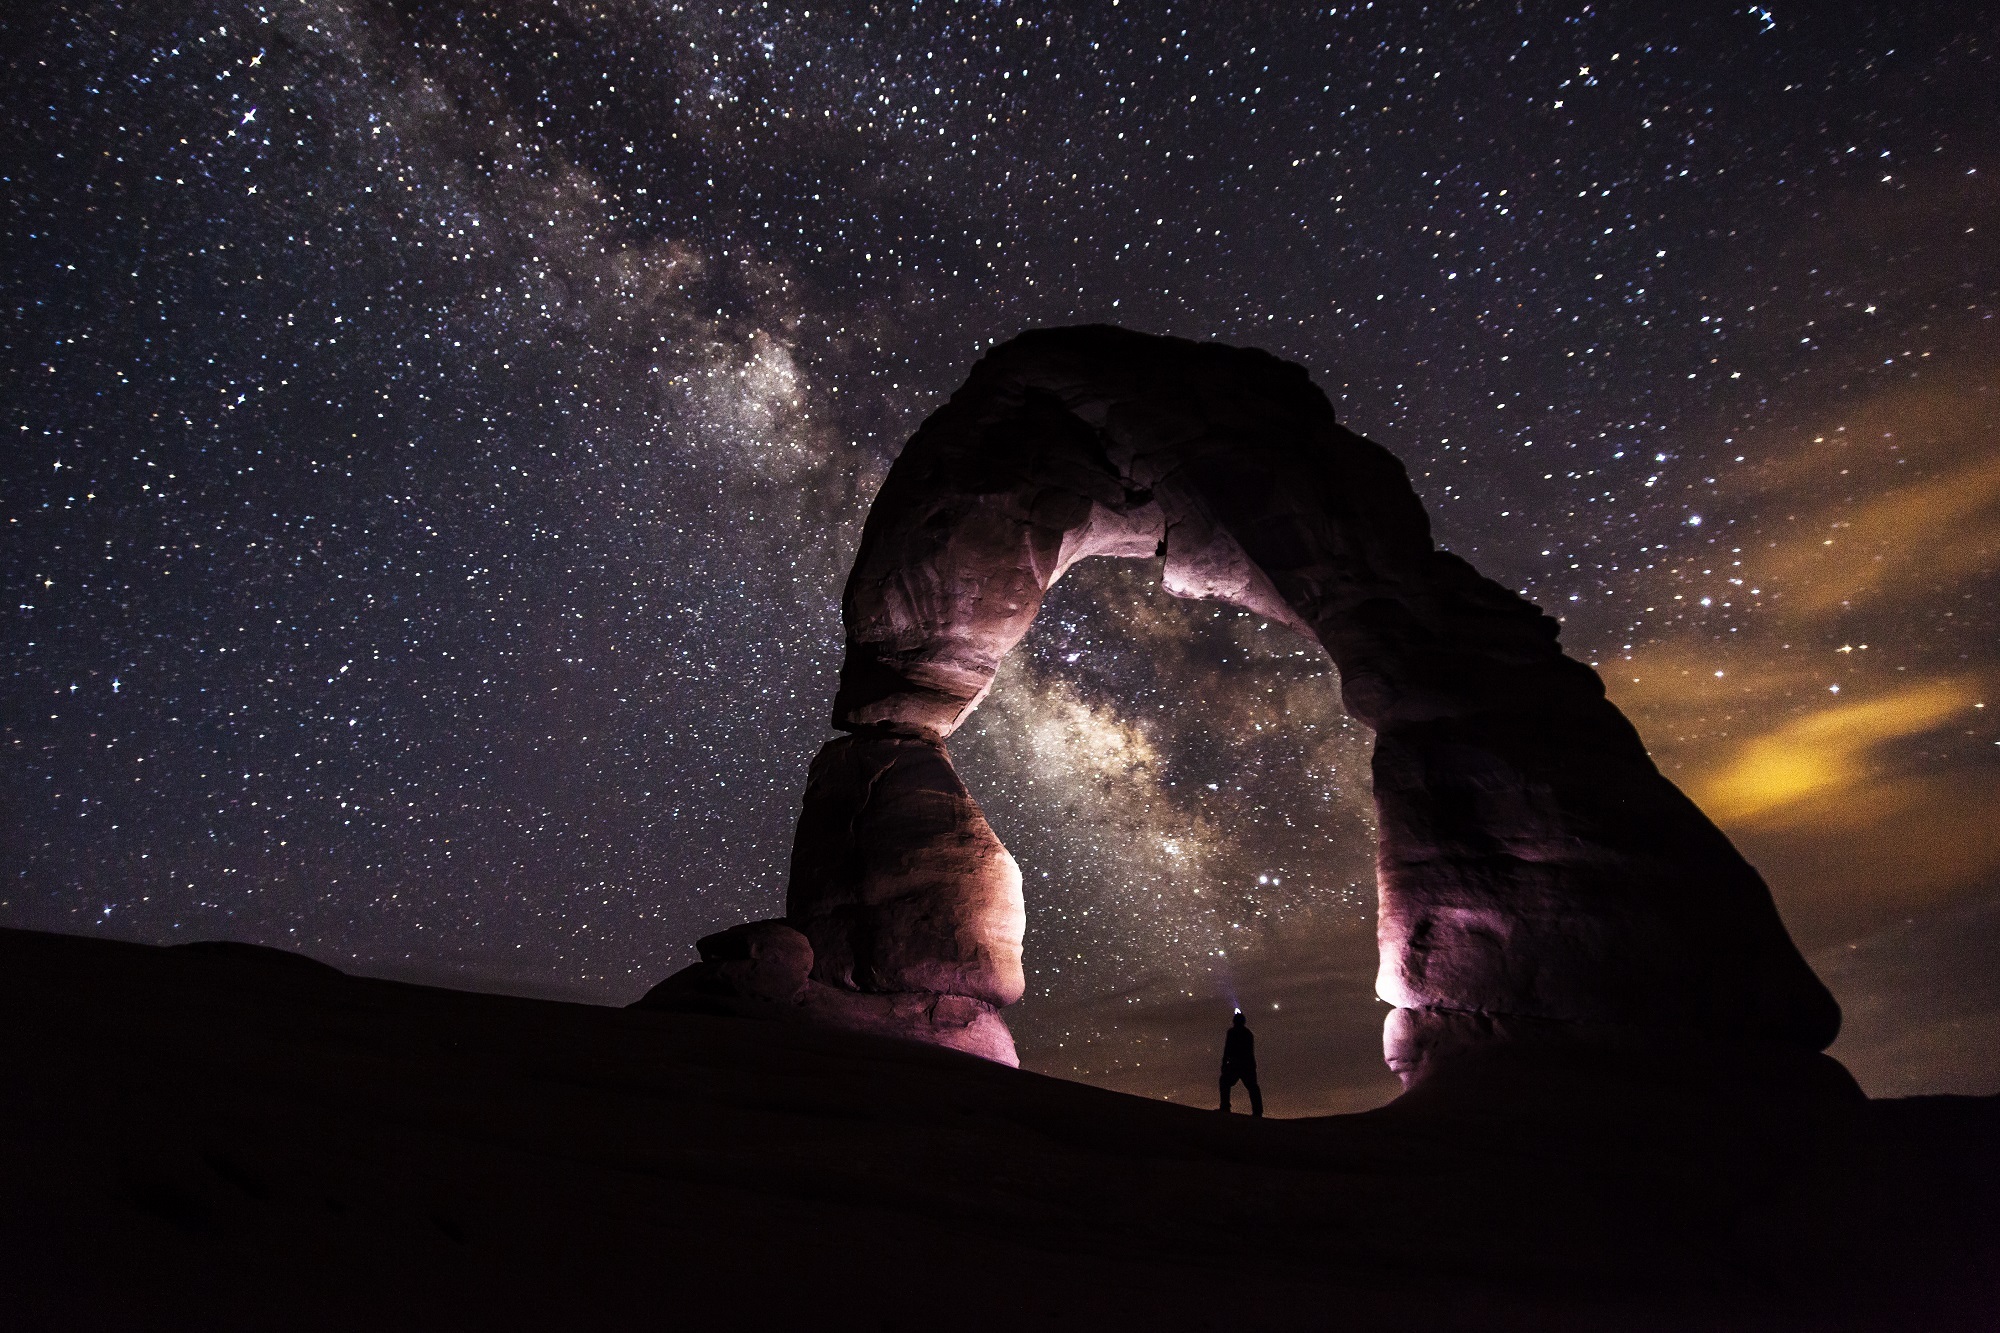
landscape, nature, rock, person, light, sky, night, star, milky way, atmosphere, sandstone, formation, dusk, twilight, scenic, natural, space, darkness, galaxy, long exposure, moonlight, outer space, lights, astronomy, geology, stars, universe, utah, midnight, arches national park, screenshot, astronomical object